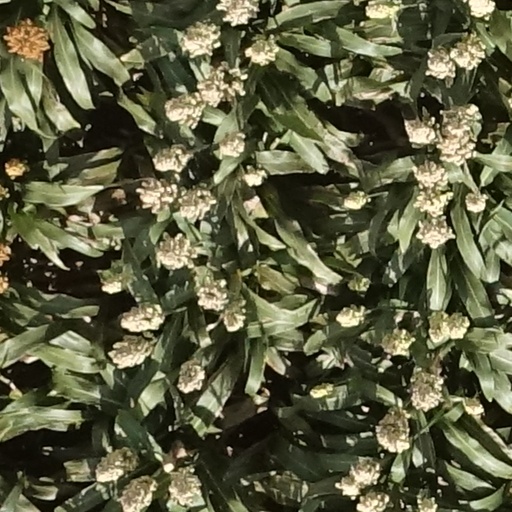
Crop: sorghum